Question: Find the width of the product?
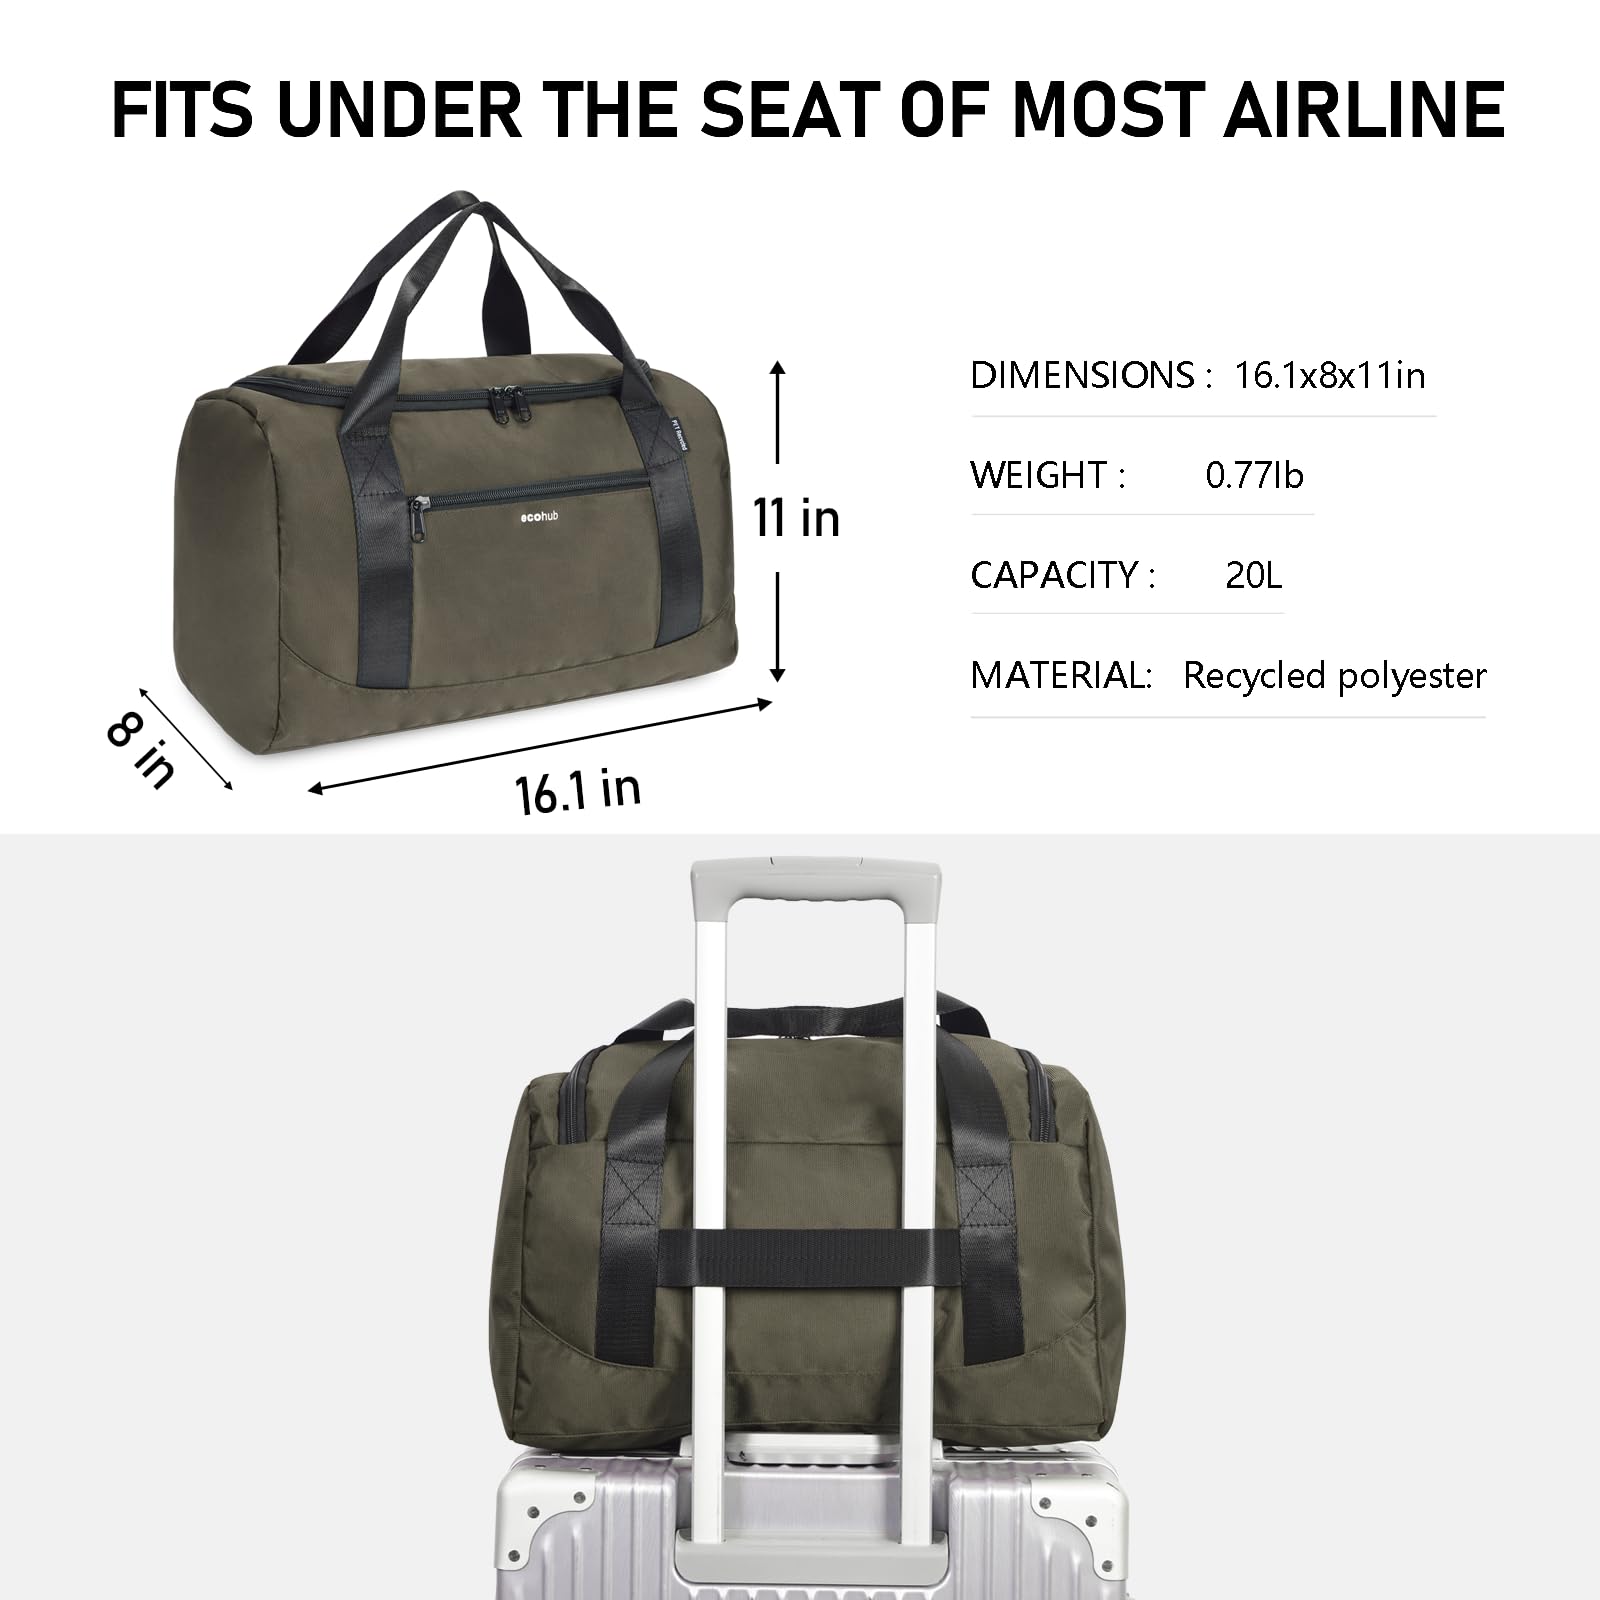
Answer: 8.0 inch